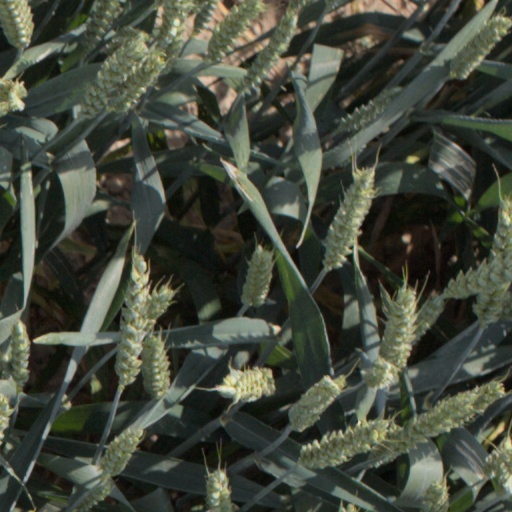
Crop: wheat